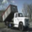
Label: truck